Rodine, Žirovnica

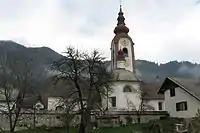
St. Clement's Church

The village church is the Church of St. Clement. There is evidence that a religious building was built on the site in the second half of the 10th century. A later gothic structure burned down and the Baroque church seen today was built in 1692. There is a tomb under the church that allegedly contains the remains of St. Clement, who was tortured and killed in Crimea, Ukraine, and whose bones were found in Rodine. The church was renovated in 1876 to repair extensive damage to the roof and spire. The house where the Slovene writer Janez Jalen was born, now a small museum, is in Rodine as well.